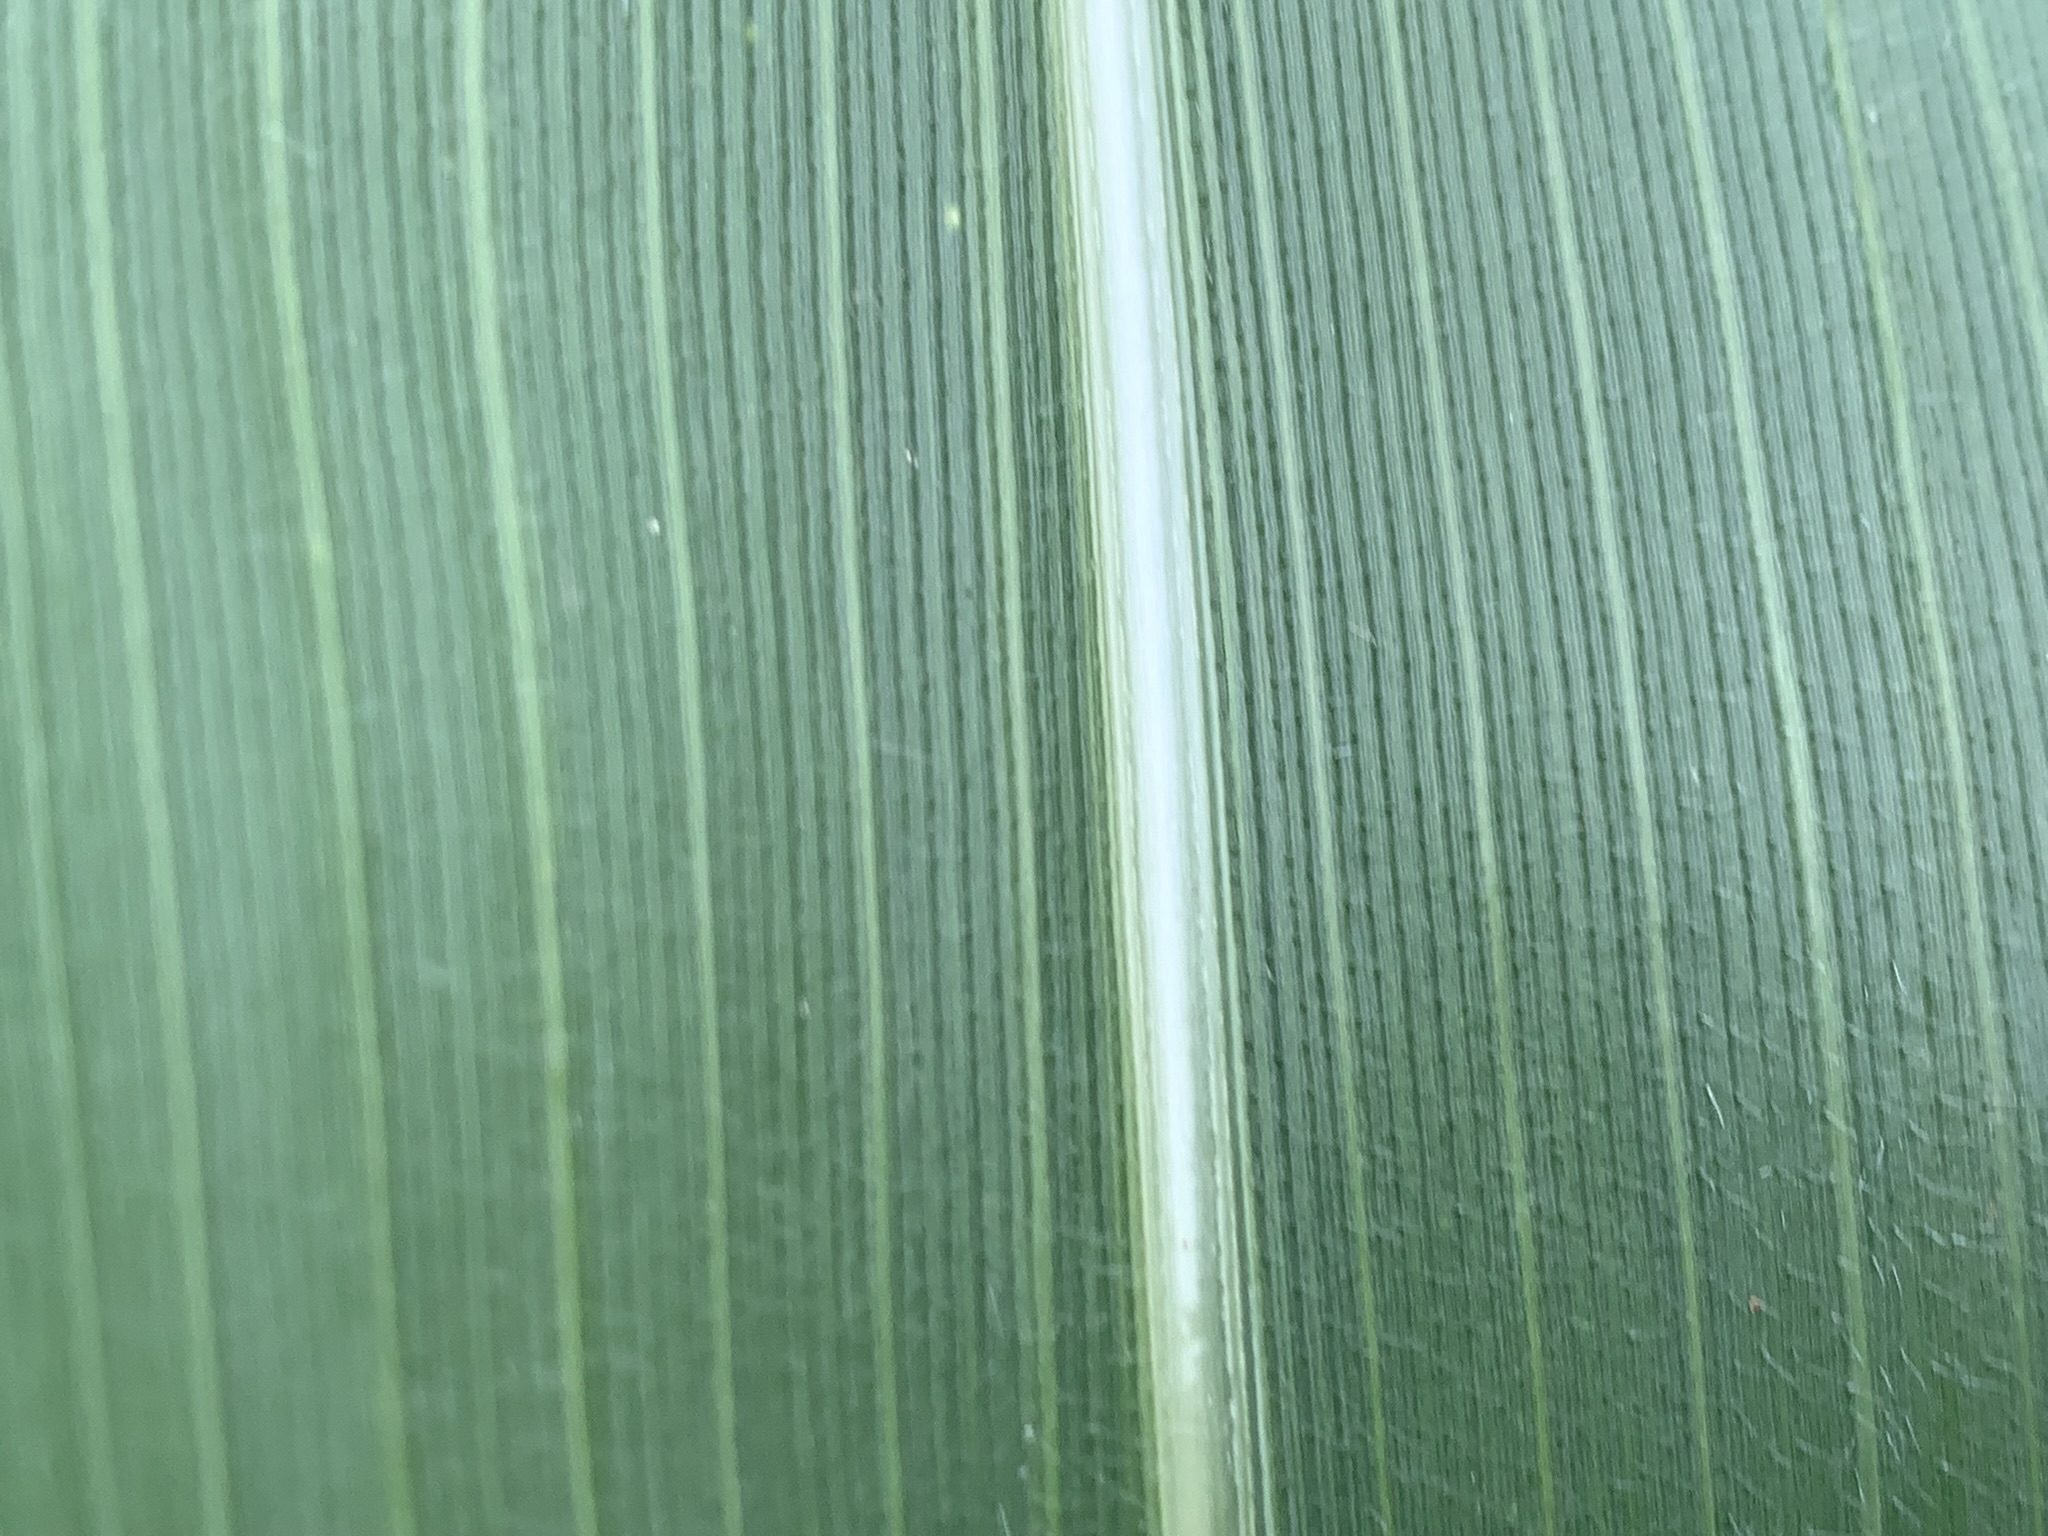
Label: Healthy